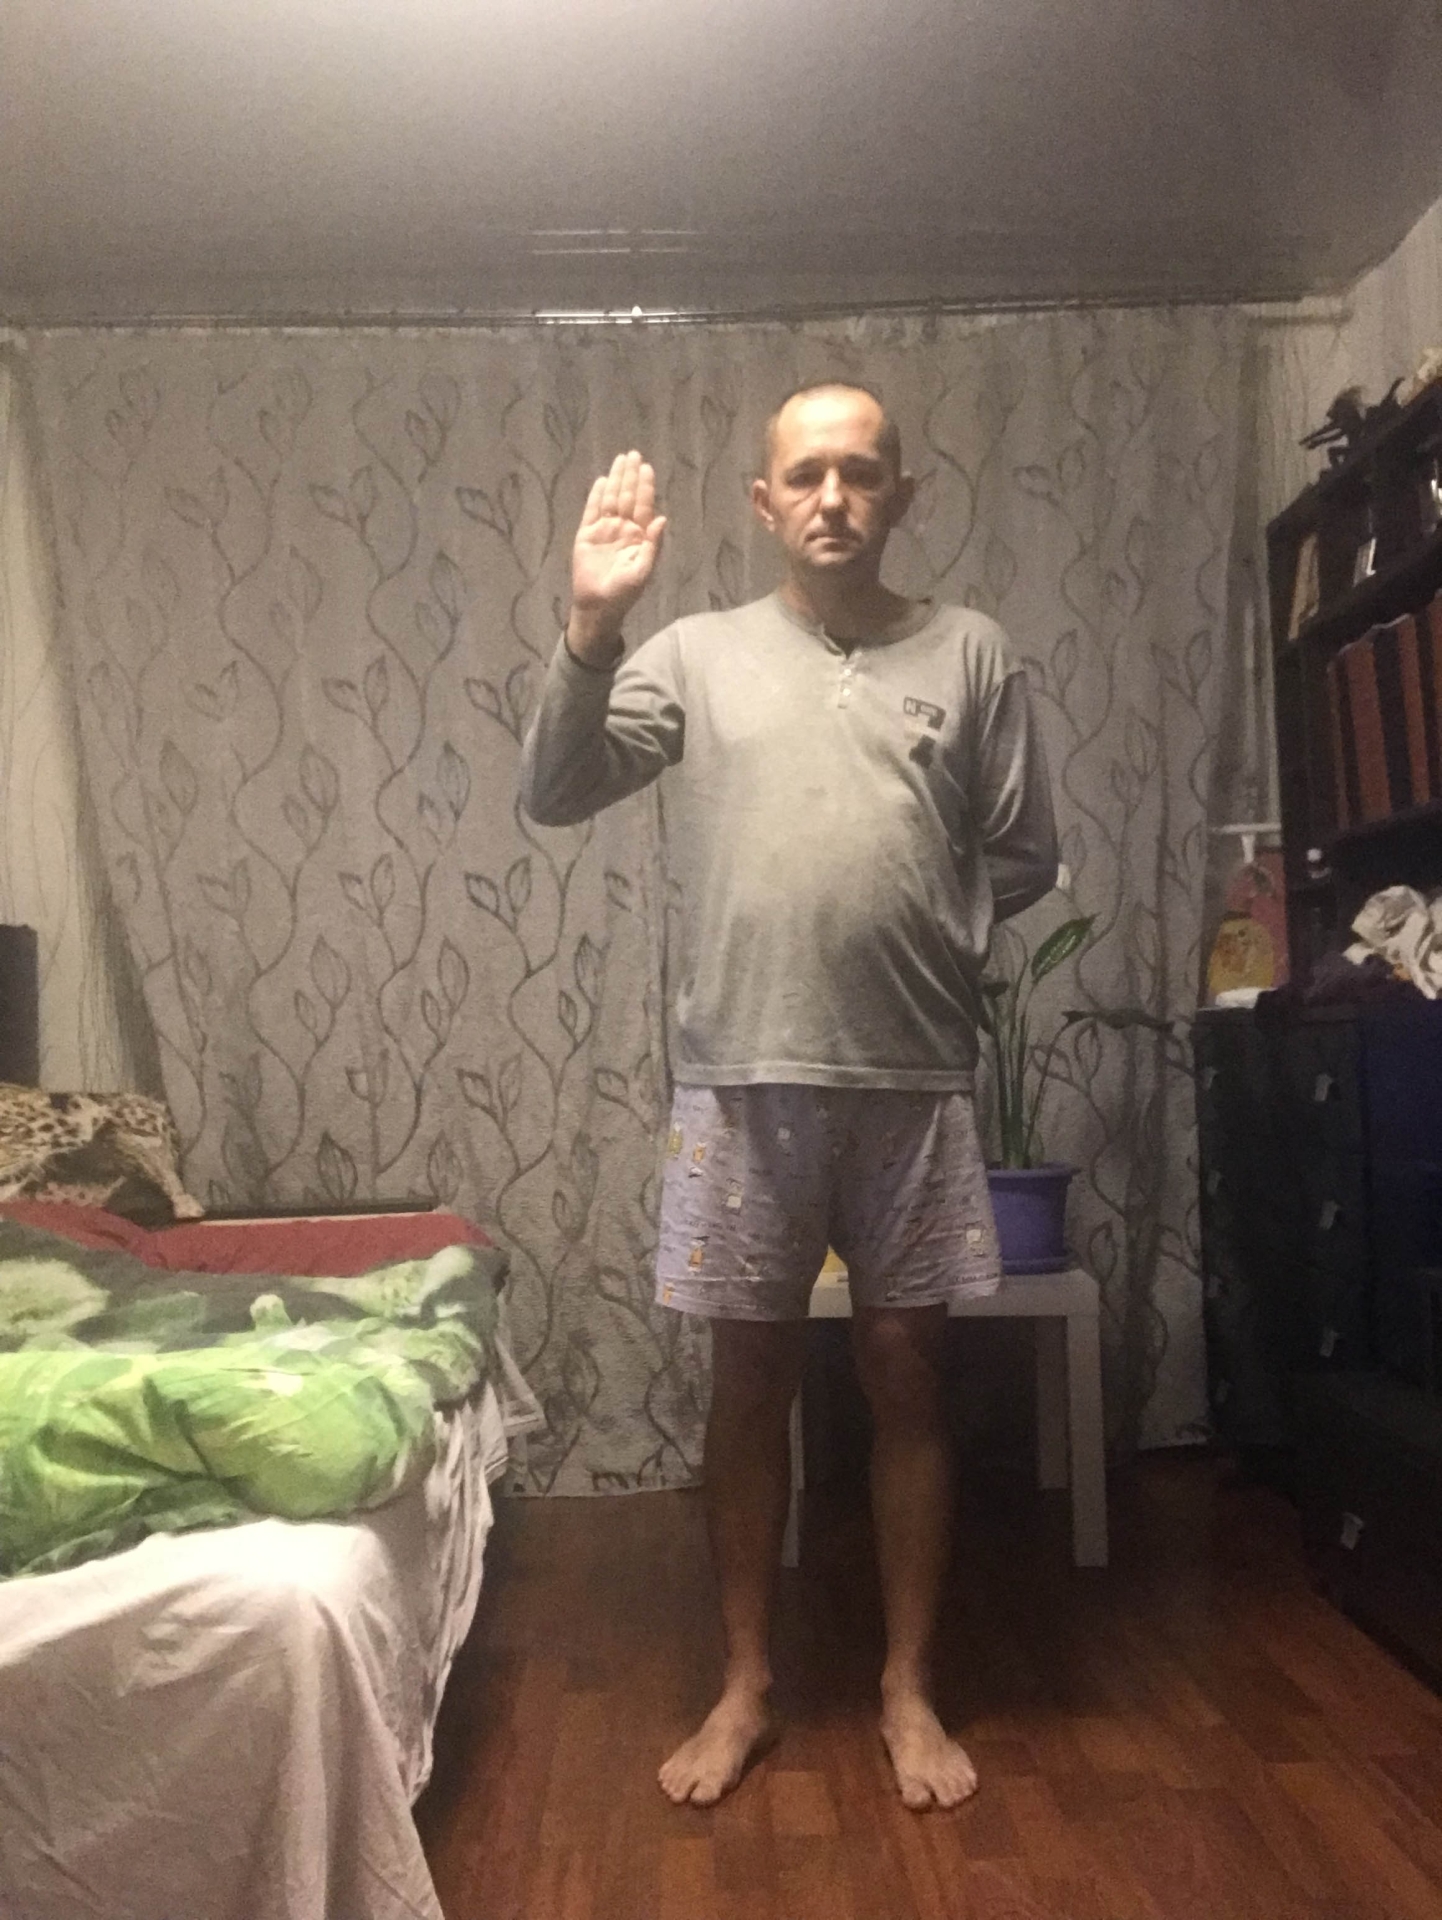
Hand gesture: stop